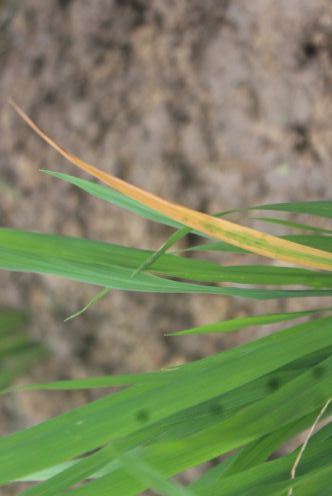
Disease: Tungro